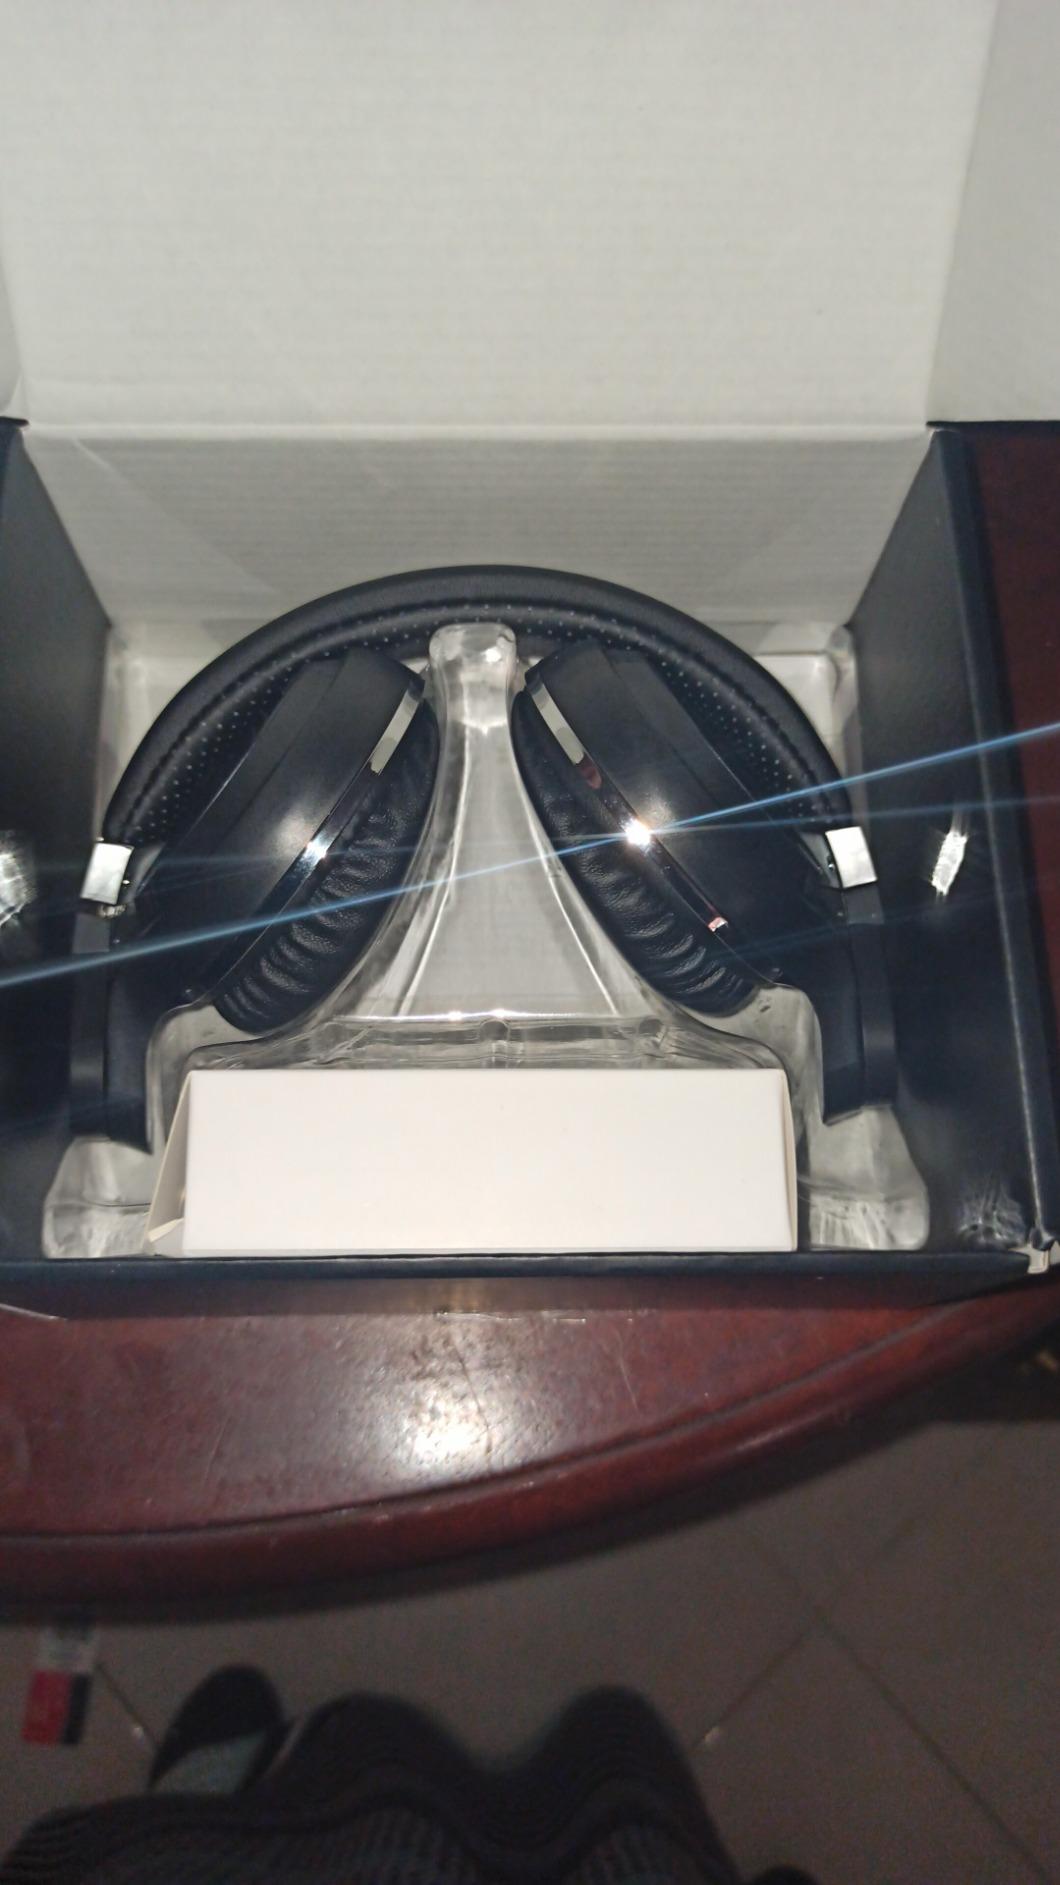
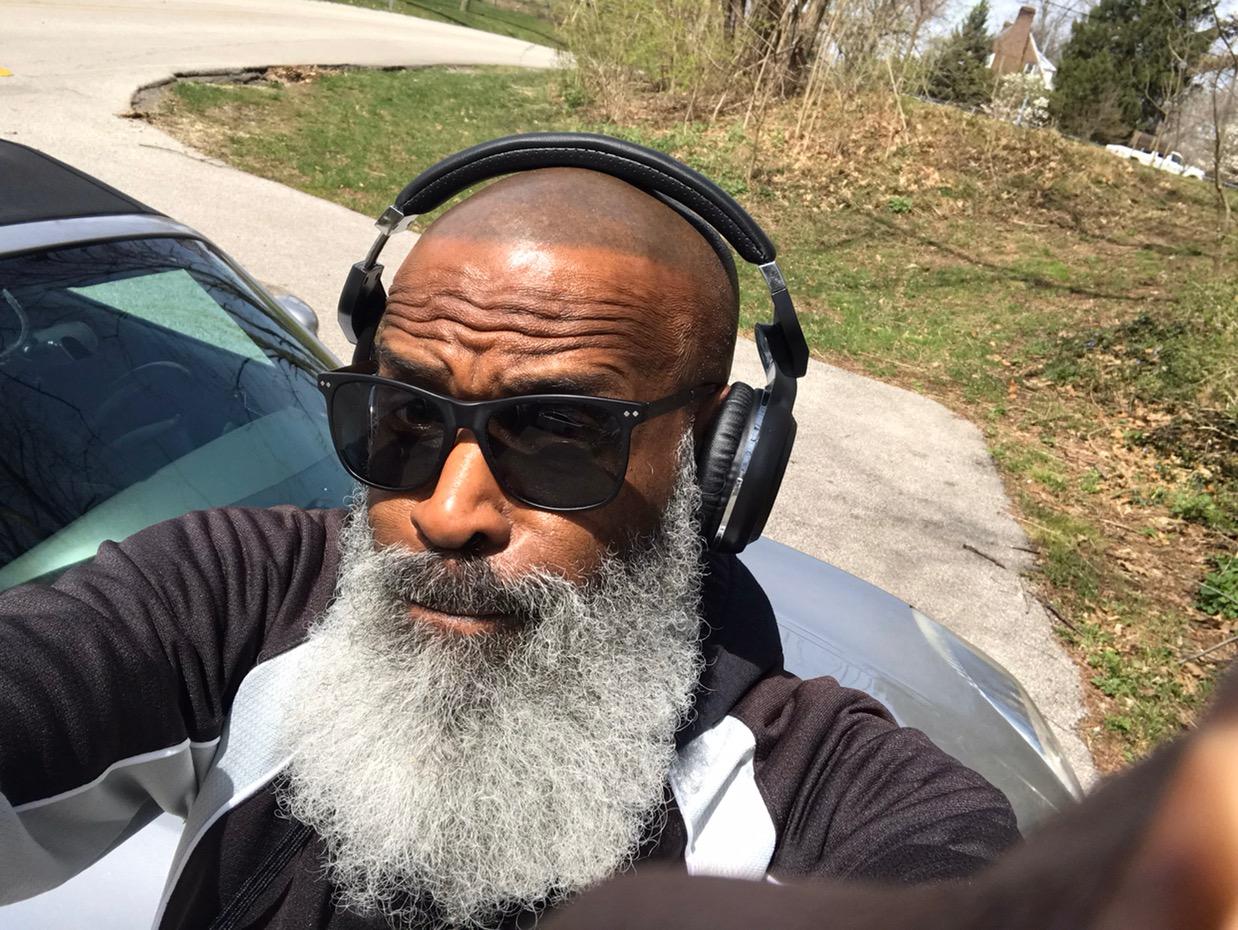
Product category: headphones
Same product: yes